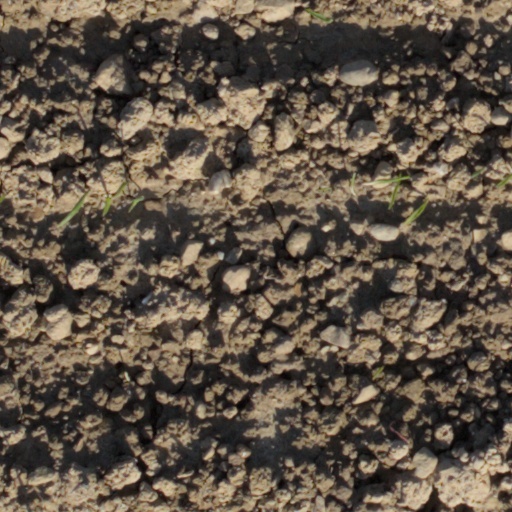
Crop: wheat